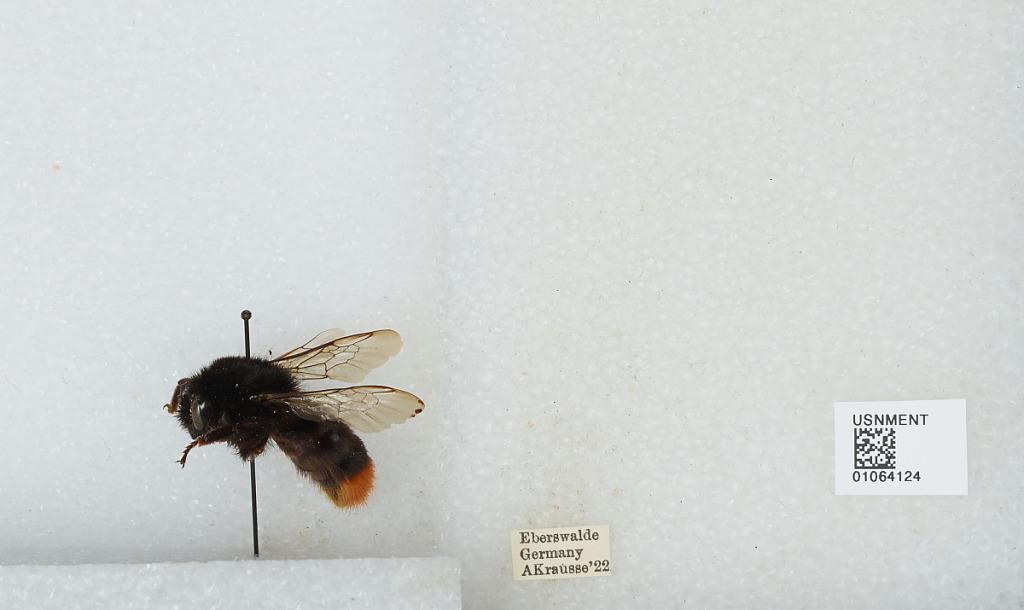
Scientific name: Bombus sp.
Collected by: A. Krausse
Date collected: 1922--
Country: Germany
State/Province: Brandenburg
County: Barnim
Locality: Eberswalde
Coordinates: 52.8356, 13.8182